San Antonio FC

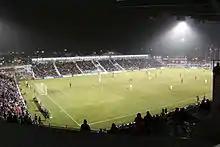
Toyota Field during Soccer Bowl 2014

San Antonio plays its home matches at Toyota Field in San Antonio, Texas. Toyota Field is an 8,296-seat soccer-specific, natural grass stadium designed to be expandable to over 18,000 seats. Originally built for the former San Antonio Scorpions, the stadium was sold by its owner, Gordon Hartman, to the City of San Antonio and Bexar County in November 2015. San Antonio FC set a Toyota Field attendance record of 8,534 for the 2022 USL Championship Final, a 3–1 victory against Louisville City FC on November 13, 2022.